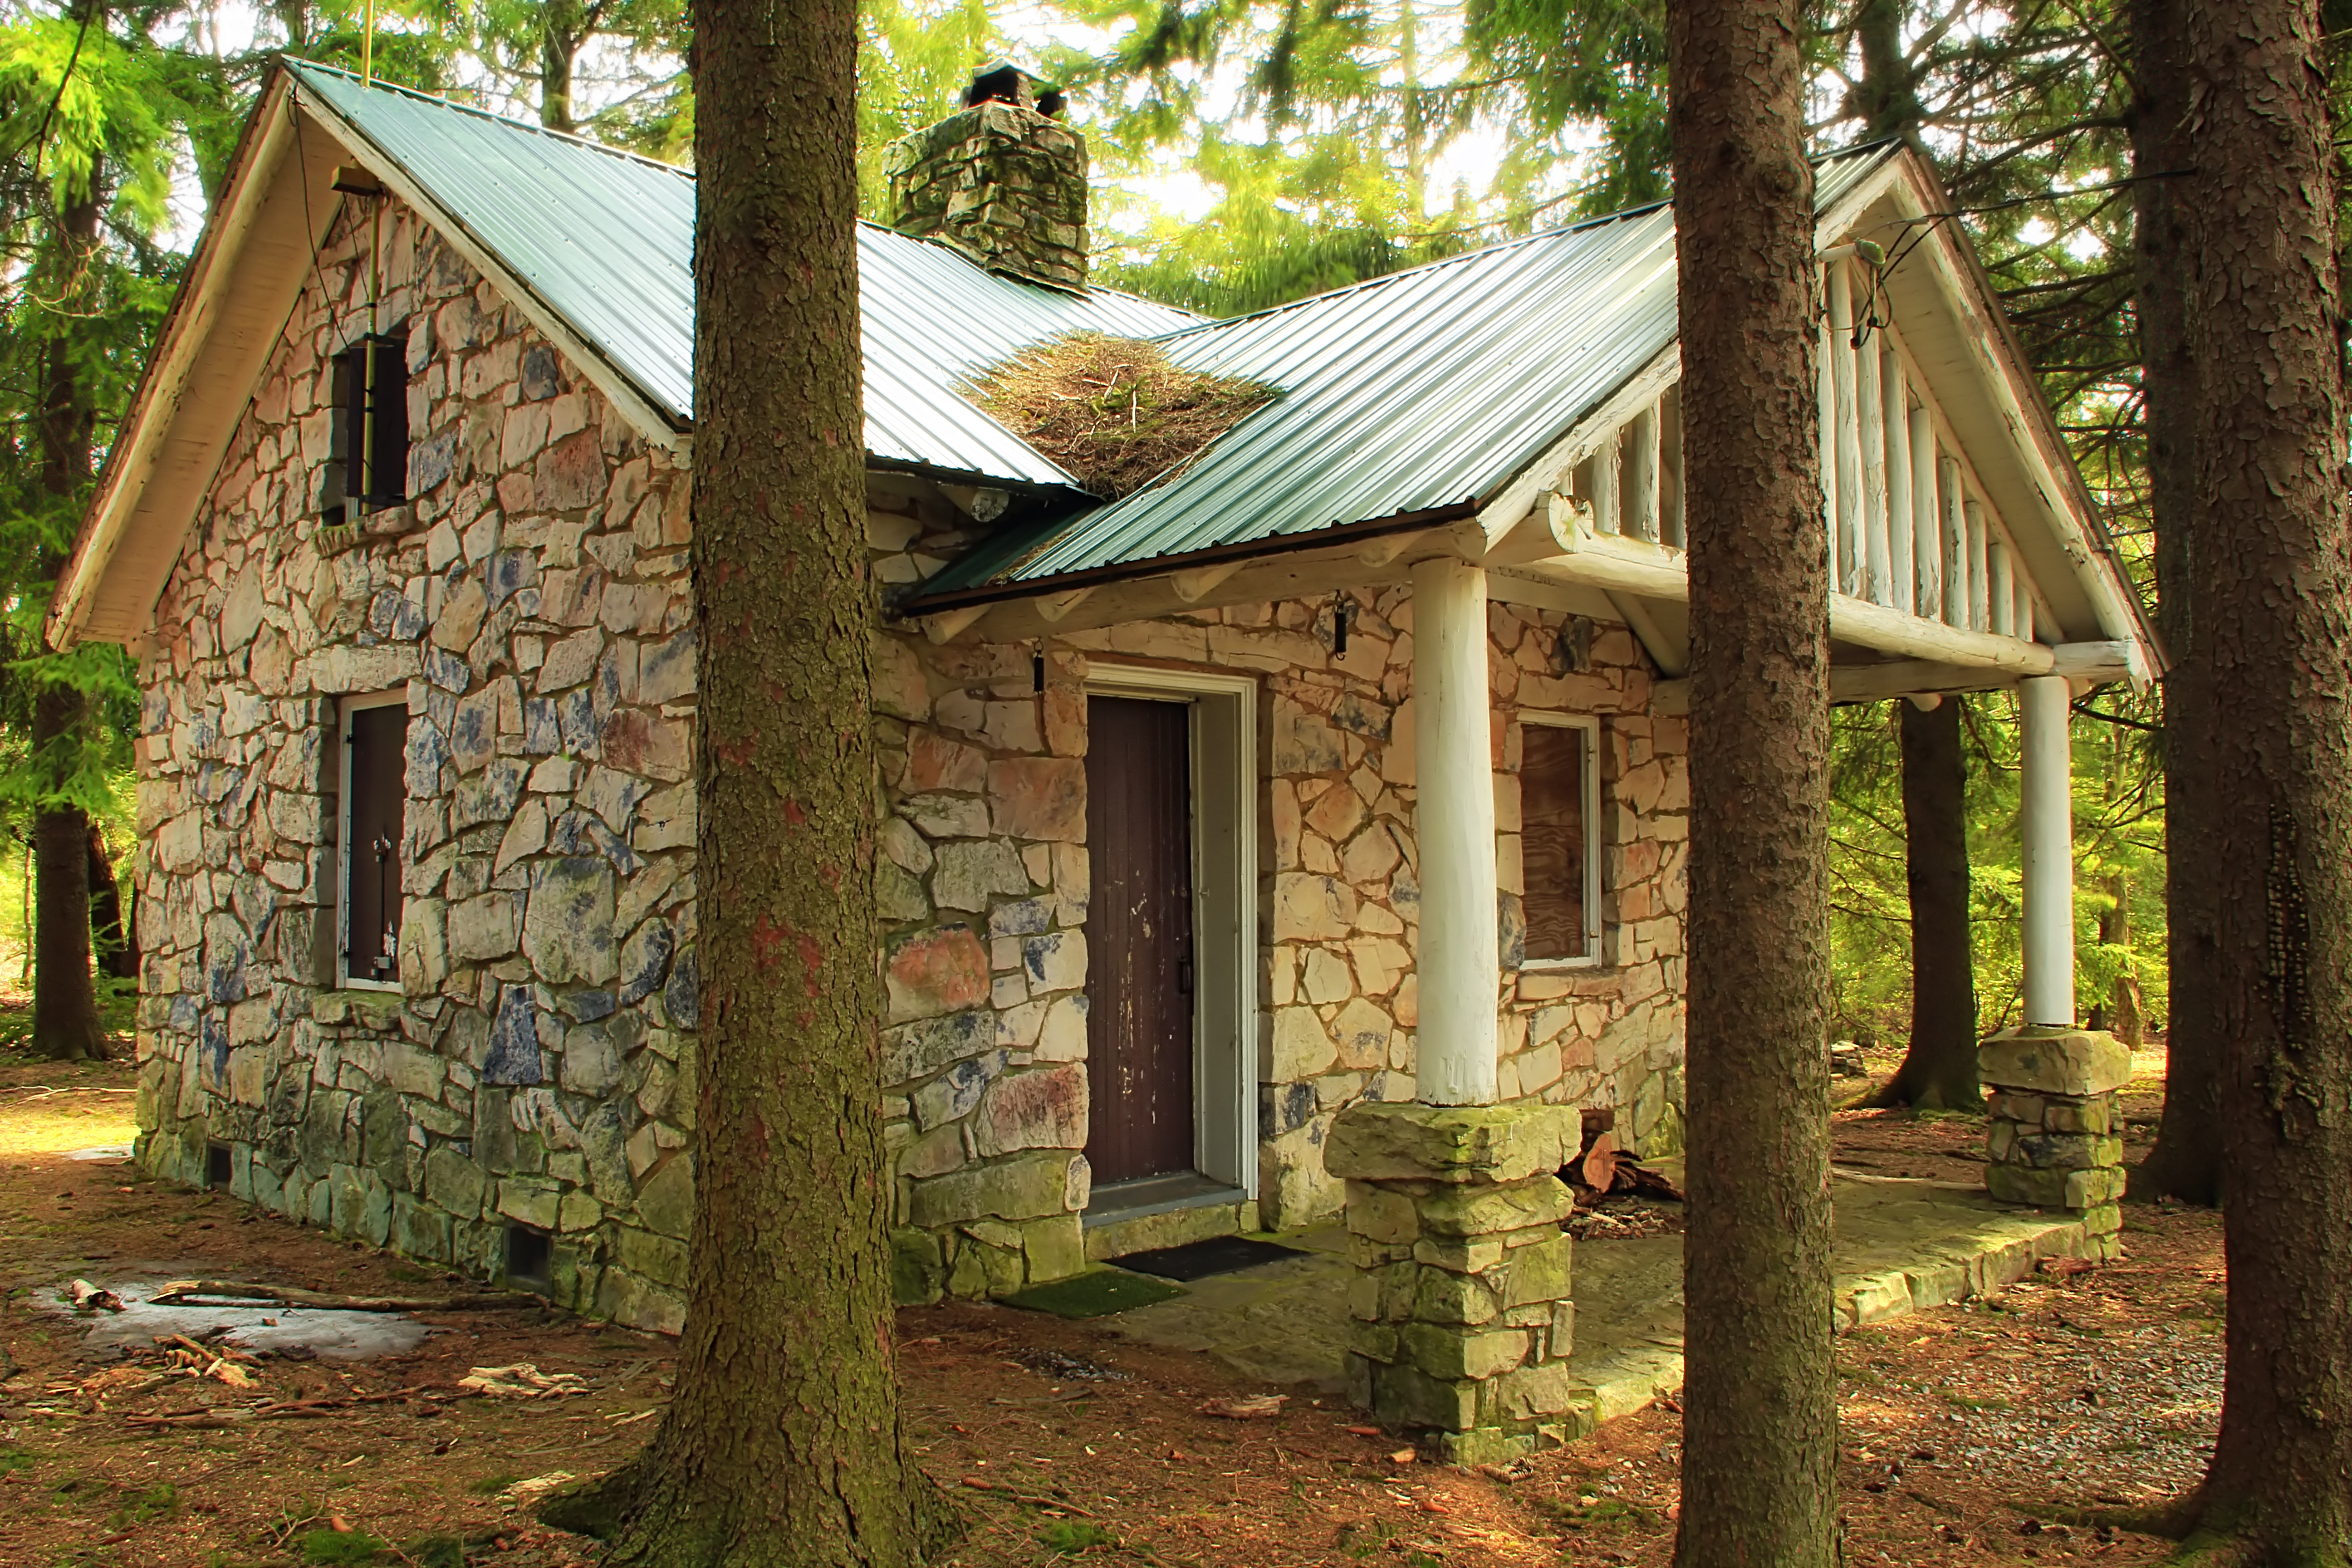
forest, hiking, house, building, home, hut, village, shack, spring, jungle, cabin, cottage, property, trees, creativecommons, farmhouse, clintoncounty, pennsylvania, norwayspruces, stonecabin, baldeaglestateforest, pennyhill, mountriansares, riansaresmountain, mtriansares, estate, woodland, habitat, rural area